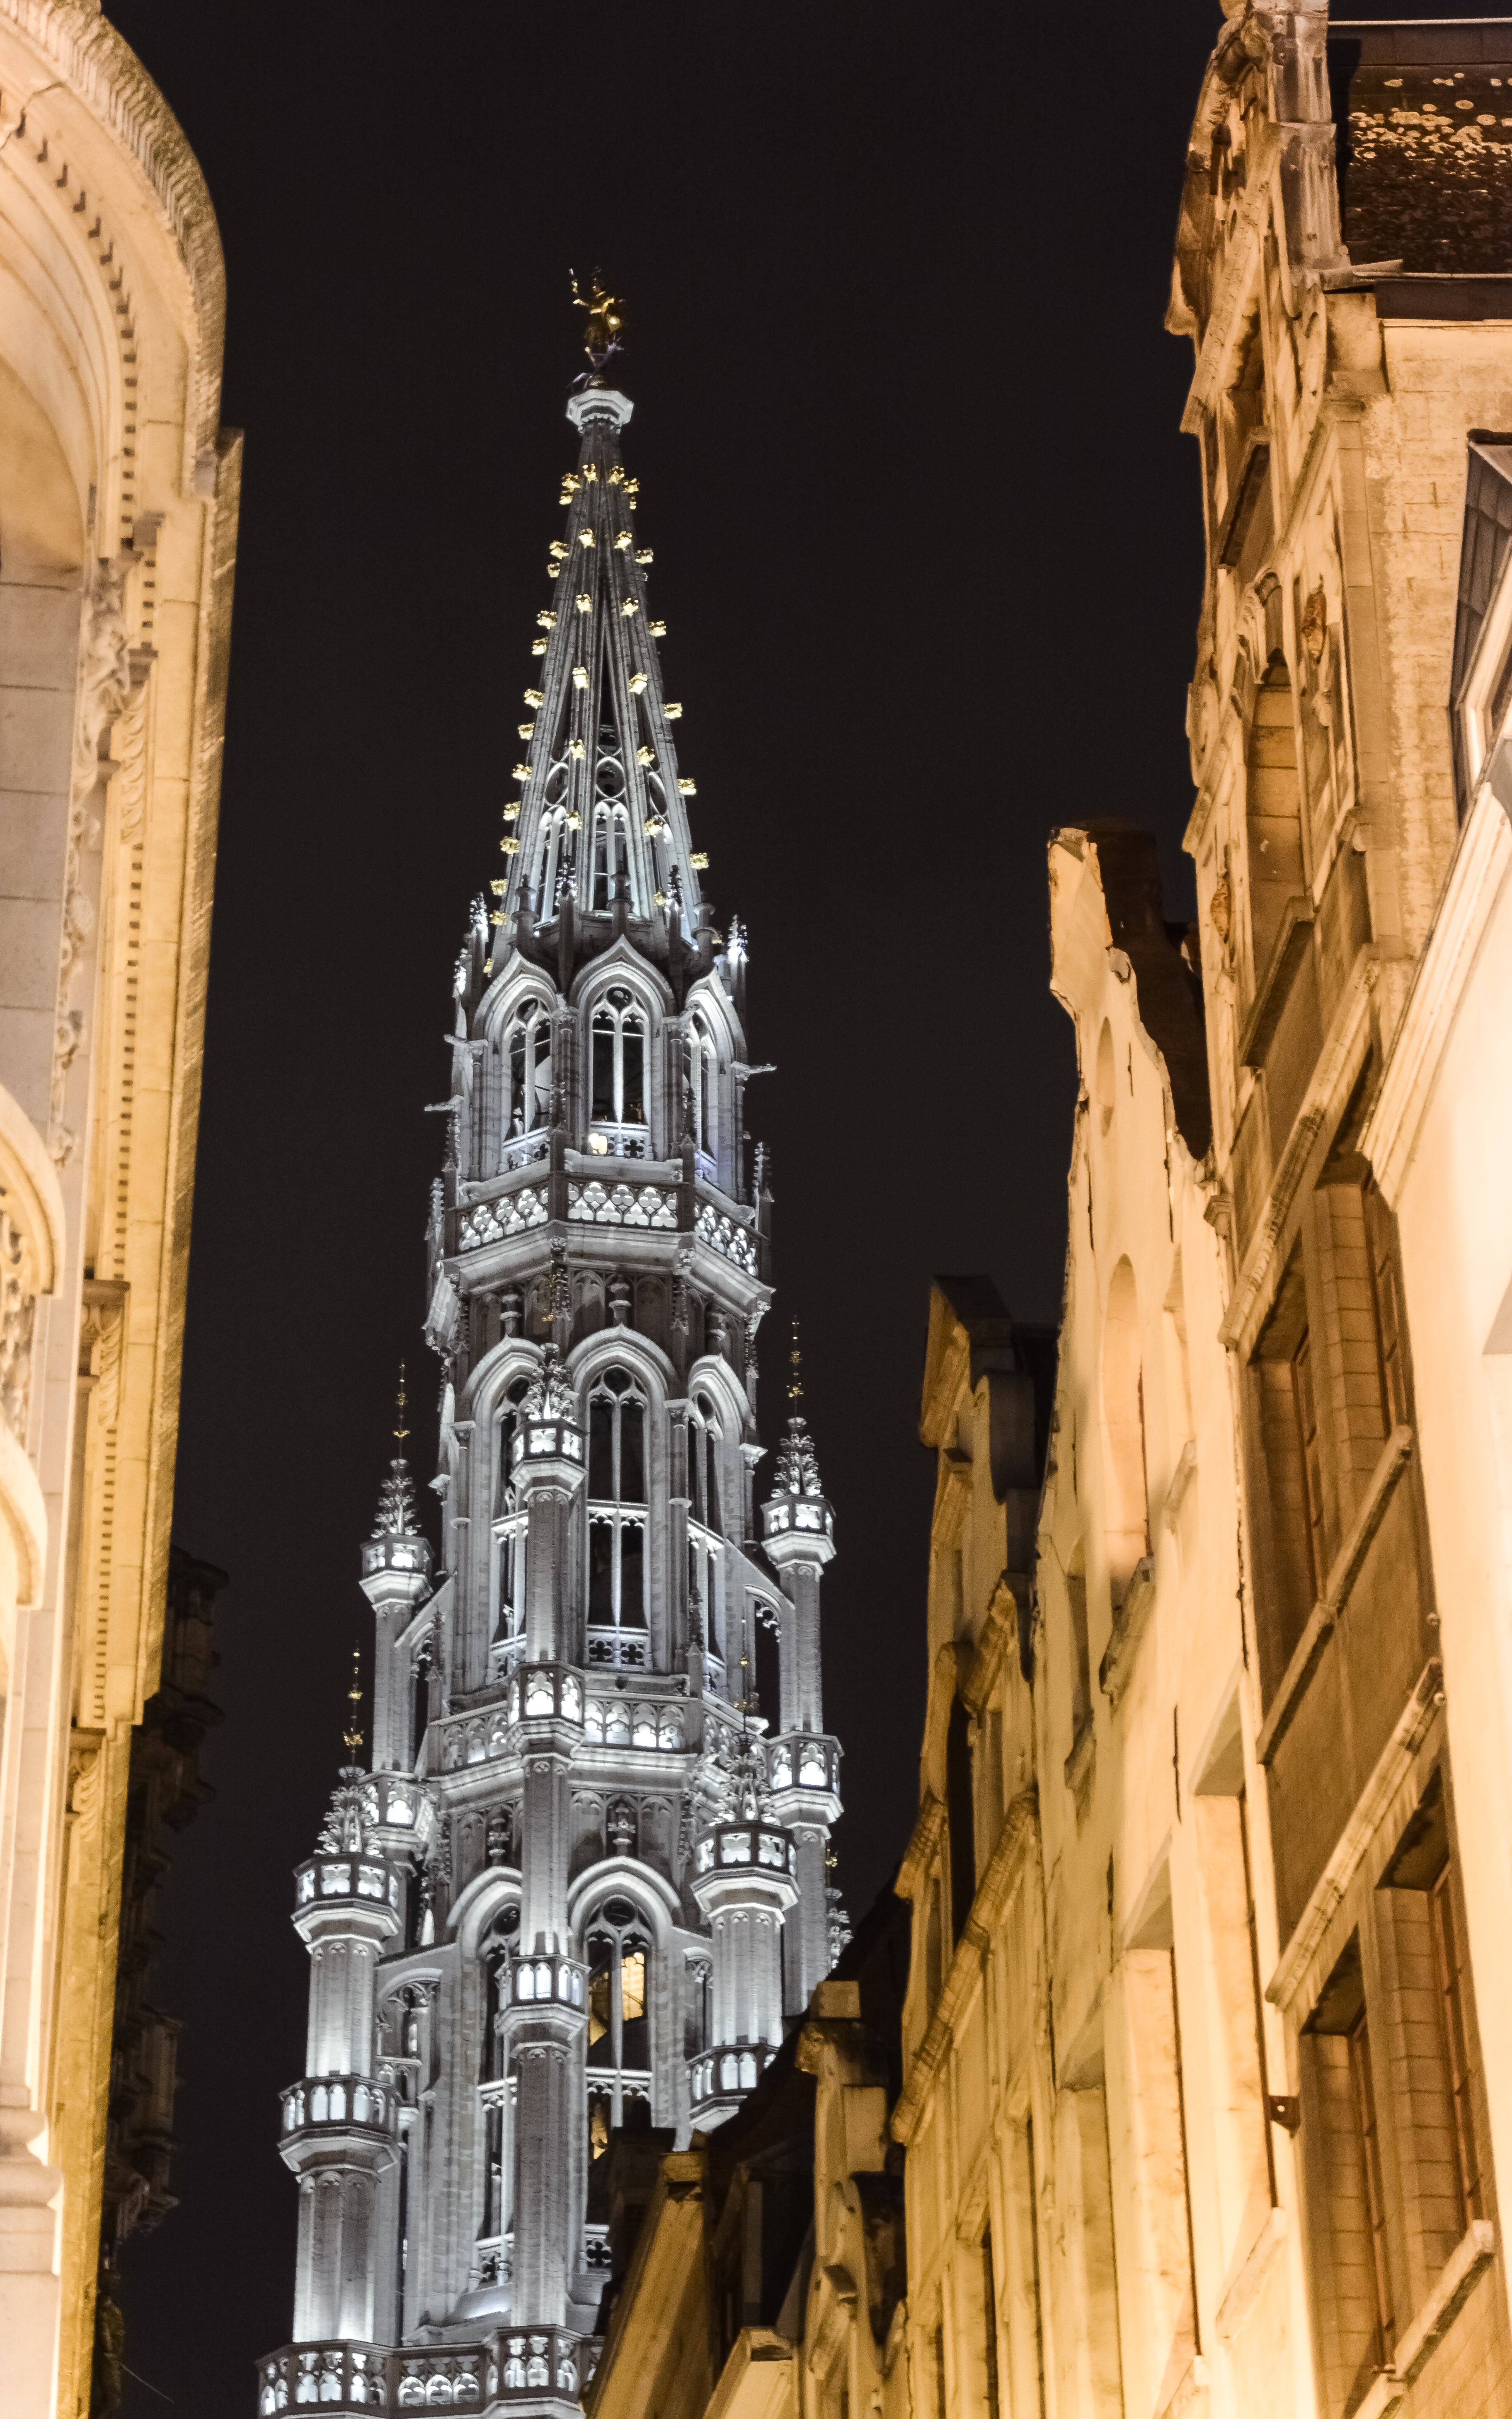
landmark, building, cathedral, architecture, spire, metropolis, place of worship, tower, facade, church, gothic architecture, ancient history, basilica